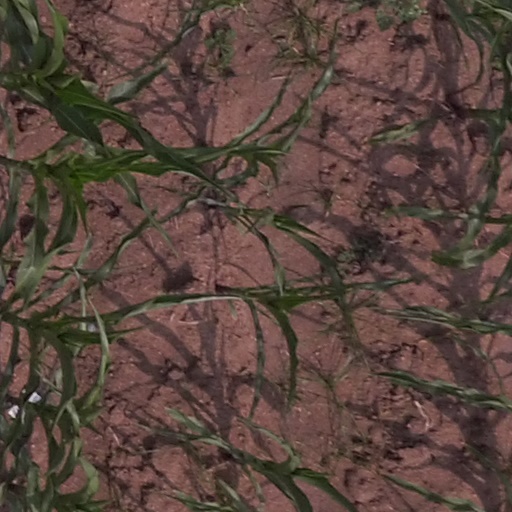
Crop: maize; corn